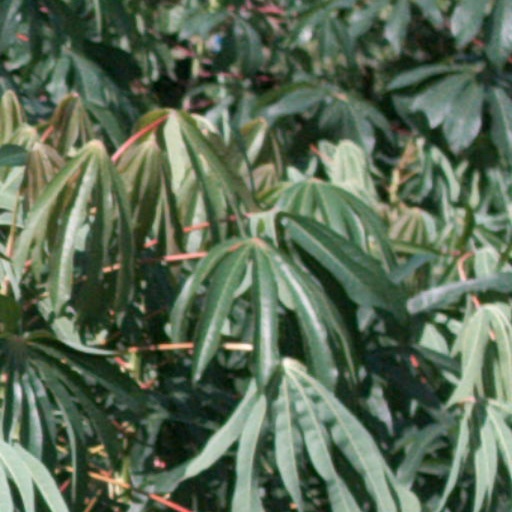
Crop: cassava